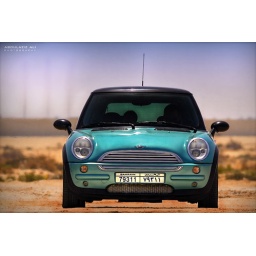
A Mini Cooper salon car .. taken while waiting for the F1 bus by the tent. // 2010